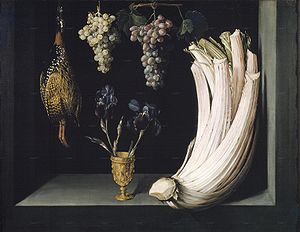
Felipe Ramírez
Stilleben
Felipe Ramírez var en spansk barok- og stillebensmaler fra Sevilla.